Paleozoological Museum of China

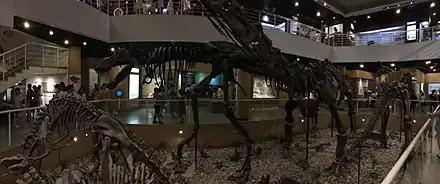

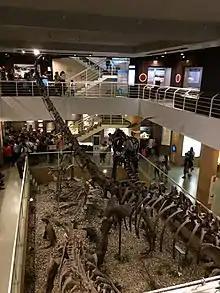
The first floor viewed from the second floor.

The first floor of the museum contains a space for temporary exhibitions, the gift shop, a theater, and the exhibition space for a sub-museum of the Institute of Vertebrate Paleontology and Paleoanthropology, called the Shu-hua Museum of Paleoanthropology. It also contains the first floor of the main exhibition area, belonging to the other sub-museum of the IVPP, the Museum of Vertebrate Paleontology. The exhibition belonging to the Shu-hua Museum details the origins of man in China. Multiple casts of the skulls of early hominidae, which were discovered in Zhoukoudian, are displayed. A bronze bust of Peking Man is also on display. A small diorama of "Homo erectus" making fire is installed in a glass case.